Bengaluru geography and environment

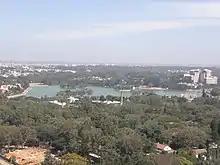
Halasuru lake, seen from Public Utility Building in MG Road.

Bangalore lies in the southeast of the South Indian state of Karnataka. It is in the heart of the Mysore Plateau (a region of the larger Precambrian Deccan Plateau) at an average elevation of 920 m (3,020 ft). It is positioned at and covers an area of 1741 km (673 mi). The majority of the city of Bangalore lies in the Bangalore Urban district of Karnataka and the surrounding rural areas are a part of the Bangalore Rural district. The region comprising the Bangalore Urban and Rural districts is known as the Bangalore (region). The Government of Karnataka has carved out the new district of Ramanagara from the old Bangalore Rural district.